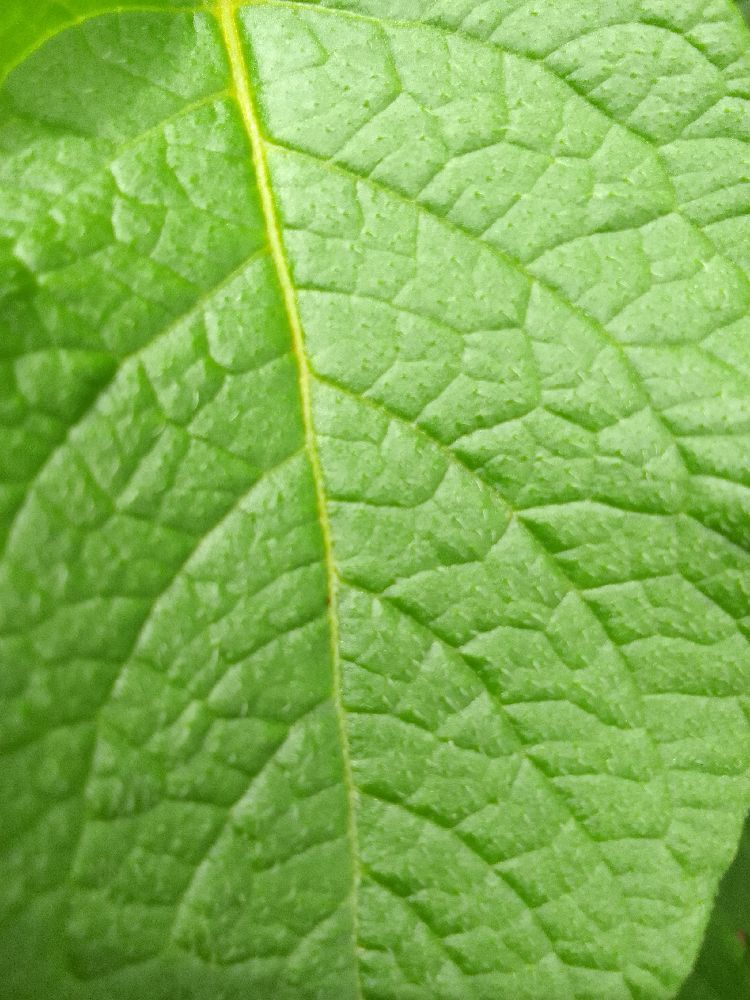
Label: Healthy